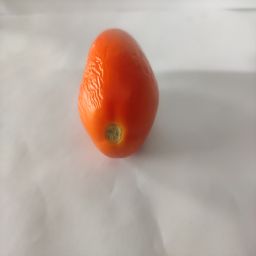
Crop: Tomato
Quality: Ripe